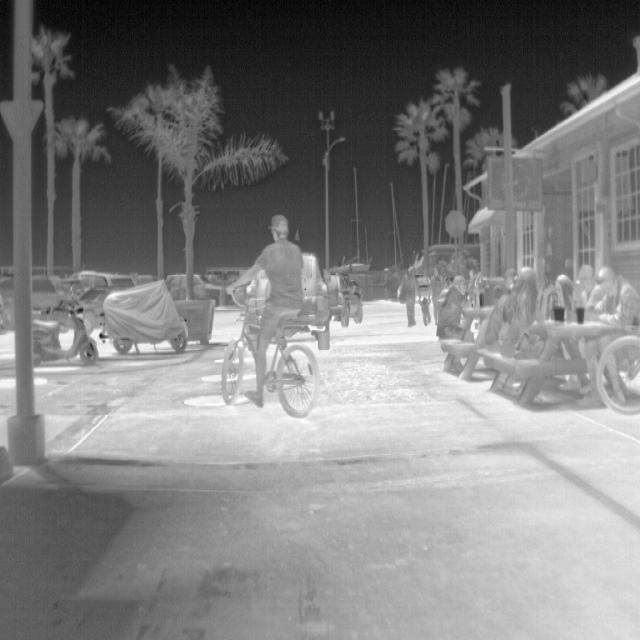
Detected objects:
label: person
label: person
label: person
label: person
label: person
label: person
label: person
label: person
label: person
label: person